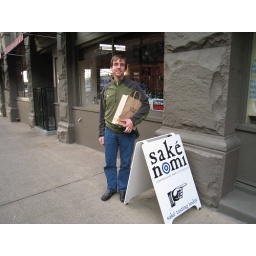
Two bottles to go, please. Yes, I'll take them in a brown paper bag.